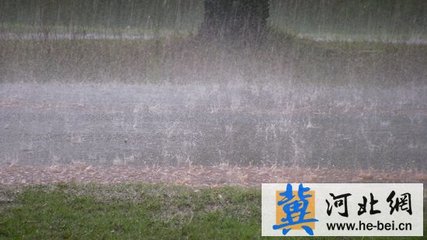
Weather: rain or strom